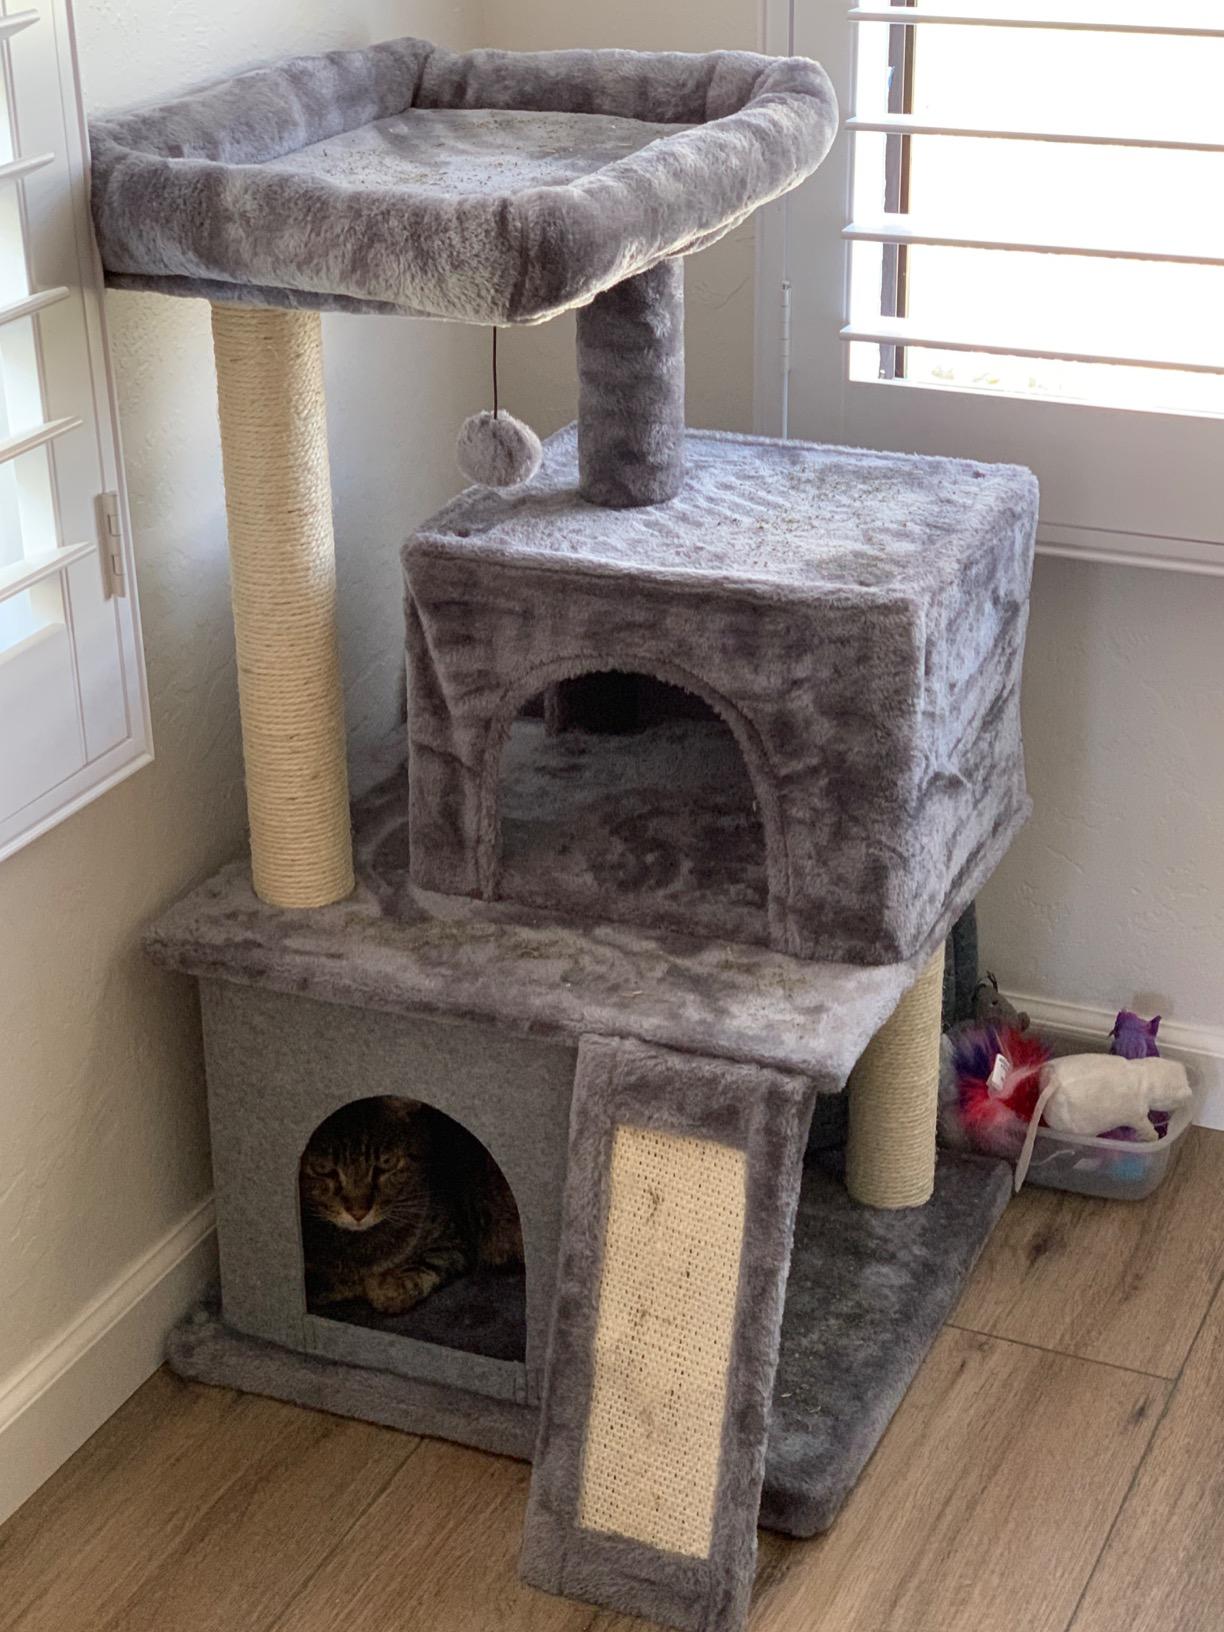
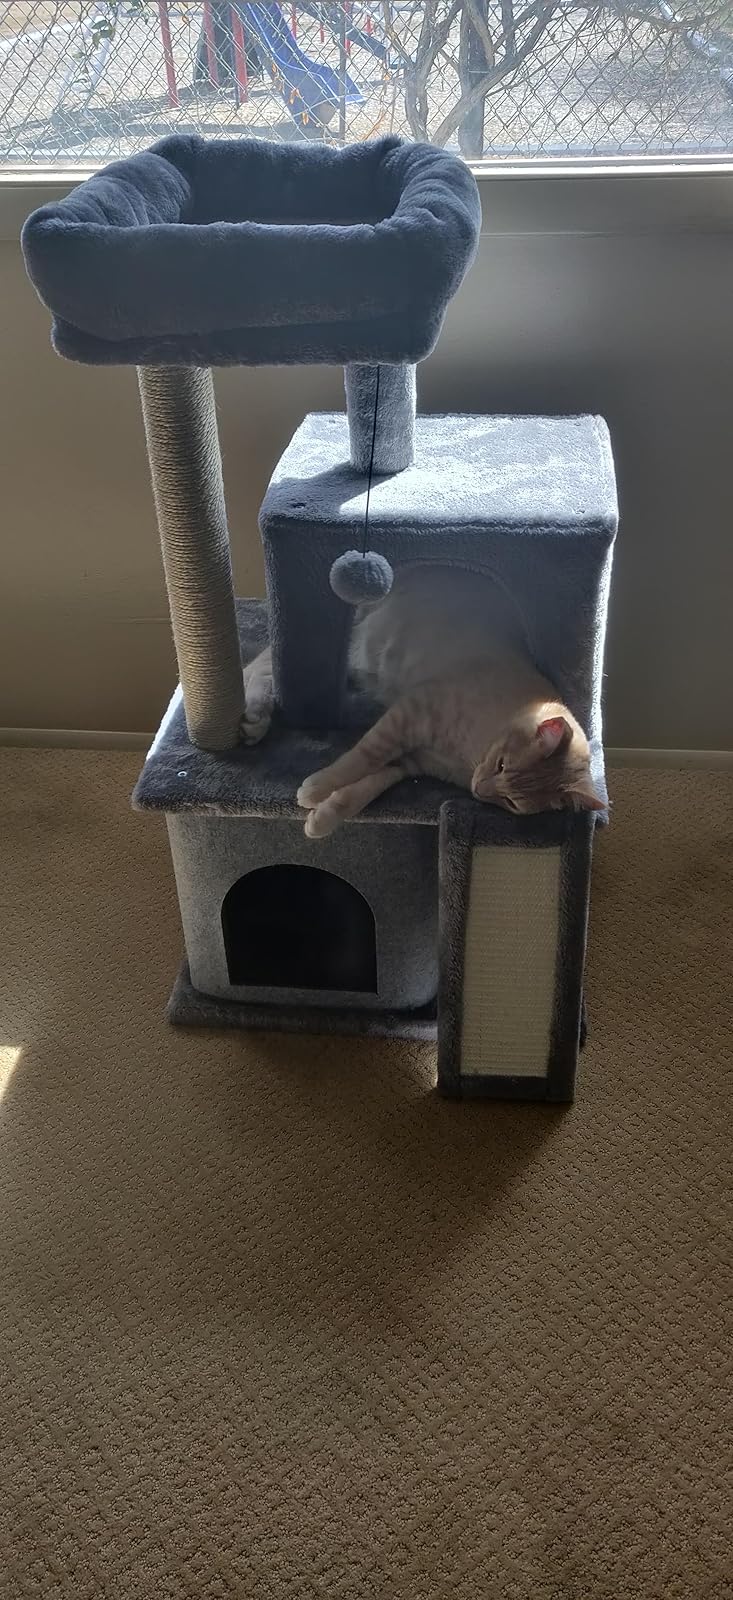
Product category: items_cat tree
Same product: yes